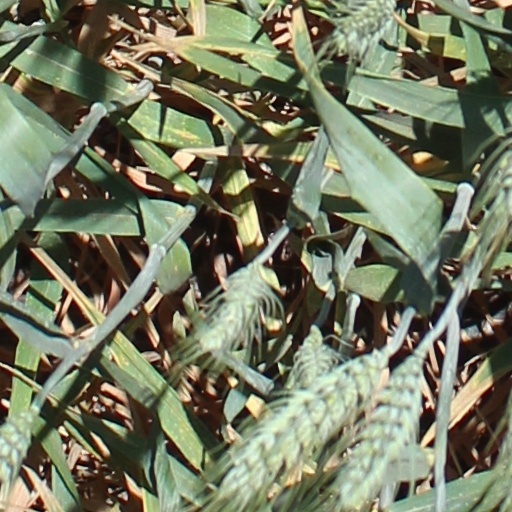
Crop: wheat